List of Higurashi When They Cry episodes

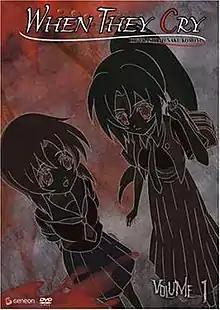
"When They Cry" volume one DVD cover by Geneon

"Higurashi When They Cry" is a Japanese anime television series based on Ryukishi07's visual novel series. The English titles for the first season are accorded to the titles used by Funimation. English titles in the other seasons are not official.